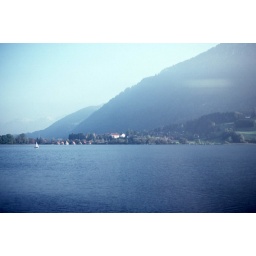
A mountain lake in southwestern Germany